Madhur Temple

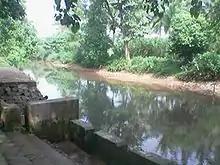
Madhuvahini stream near Madhur Temple

This is one of the six Ganapathi temples of ancient Tulunadu. The other five are Sharavu Mahaganapathy in Mangalore, Mahaganapathy in Anegudde (Kumbashi), Siddi Vinayaka in Hattiangadi (Kundapura), Dwibhuja Ganapathy in Idagunji, and Ganapati at Gokarna.